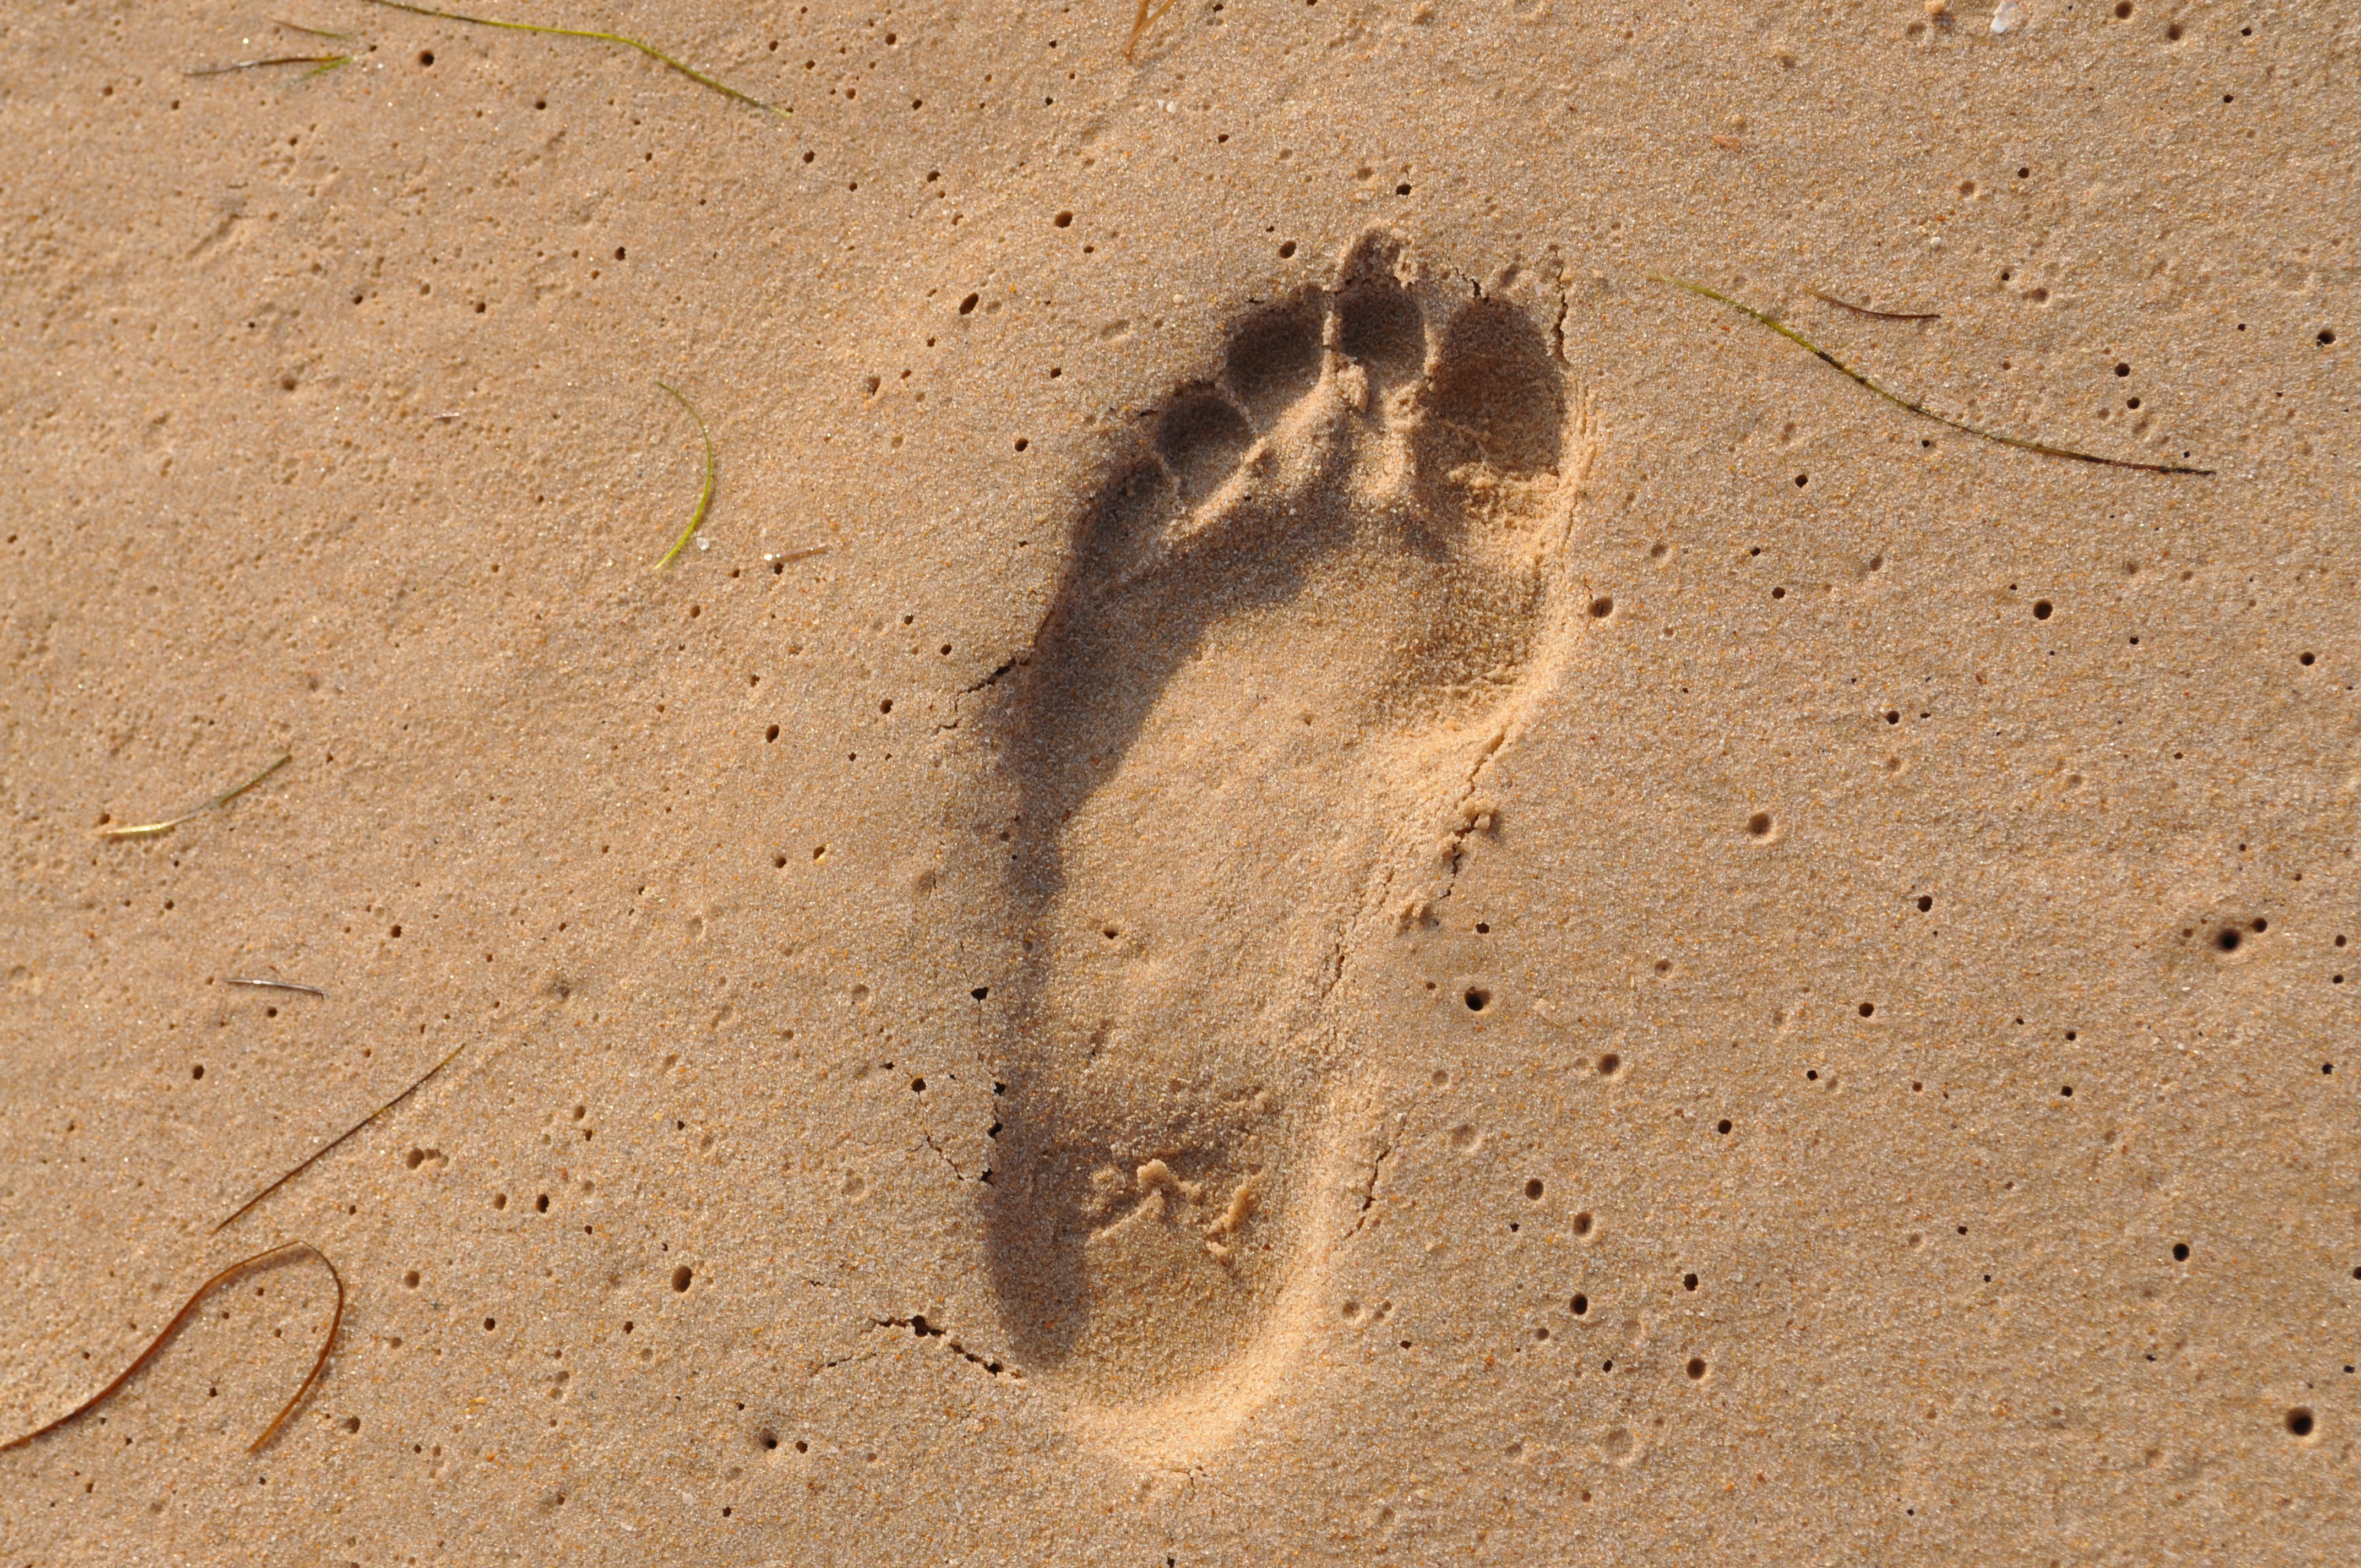
hand, beach, sea, water, nature, sand, rock, texture, wave, footprint, summer, shadow, soil, material, footprints, sand beach